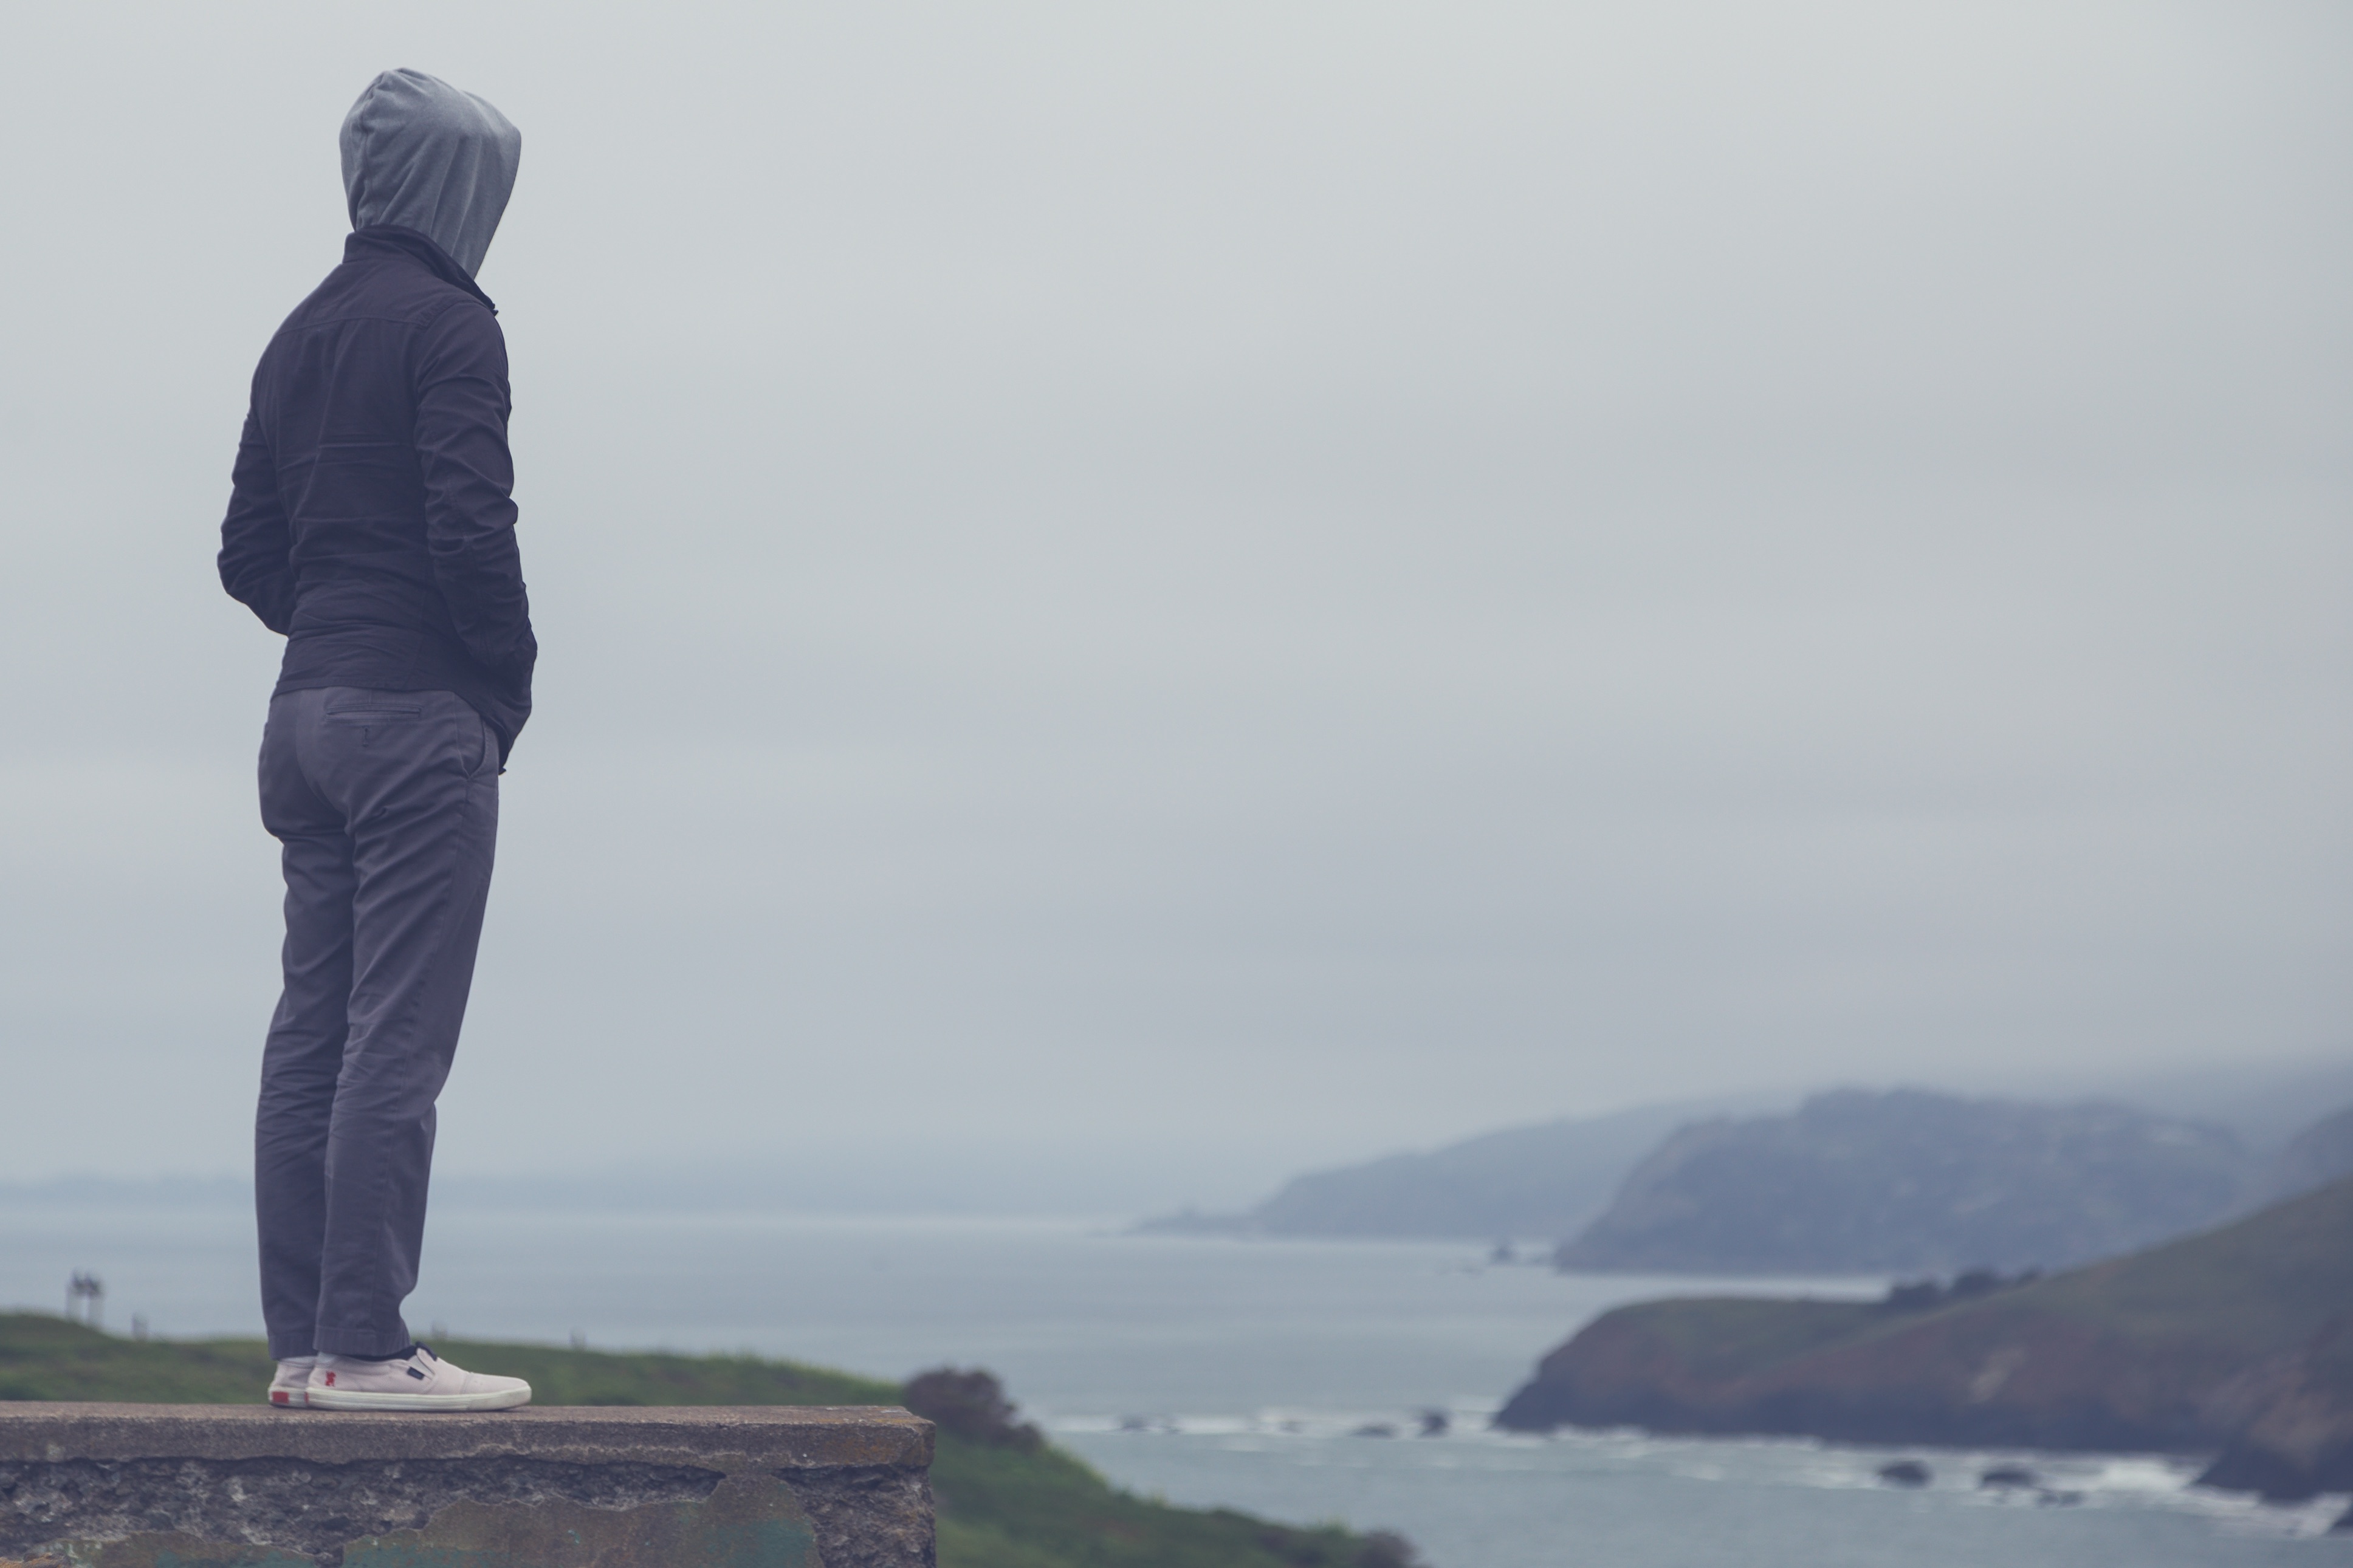
sea, coast, monument, fjord